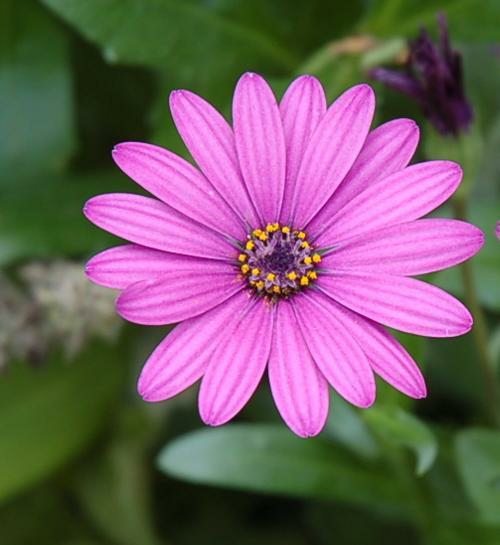
Flower: osteospermum